Effusive eruption

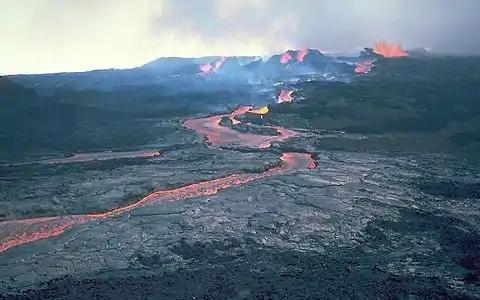
Effusive eruption of basaltic aā lava at Mauna Loa in 1984

There are two major groupings of eruptions: effusive and explosive. Effusive eruption differs from explosive eruption, wherein magma is violently fragmented and rapidly expelled from a volcano. Effusive eruptions are most common in basaltic magmas, but they also occur in intermediate and felsic magmas. These eruptions form lava flows and lava domes, each of which vary in shape, length, and width. Deep in the crust, gasses are dissolved into the magma because of high pressures, but upon ascent and eruption, pressure drops rapidly, and these gasses begin to exsolve out of the melt. A volcanic eruption is effusive when the erupting magma is volatile poor (water, carbon dioxide, sulfur dioxide, hydrogen chloride, and hydrogen fluoride), which suppresses fragmentation, creating an oozing magma which spills out of the volcanic vent and out into the surrounding area. The shape of effusive lava flows is governed by the type of lava (i.e. composition), rate and duration of eruption, and topography of the surrounding landscape.